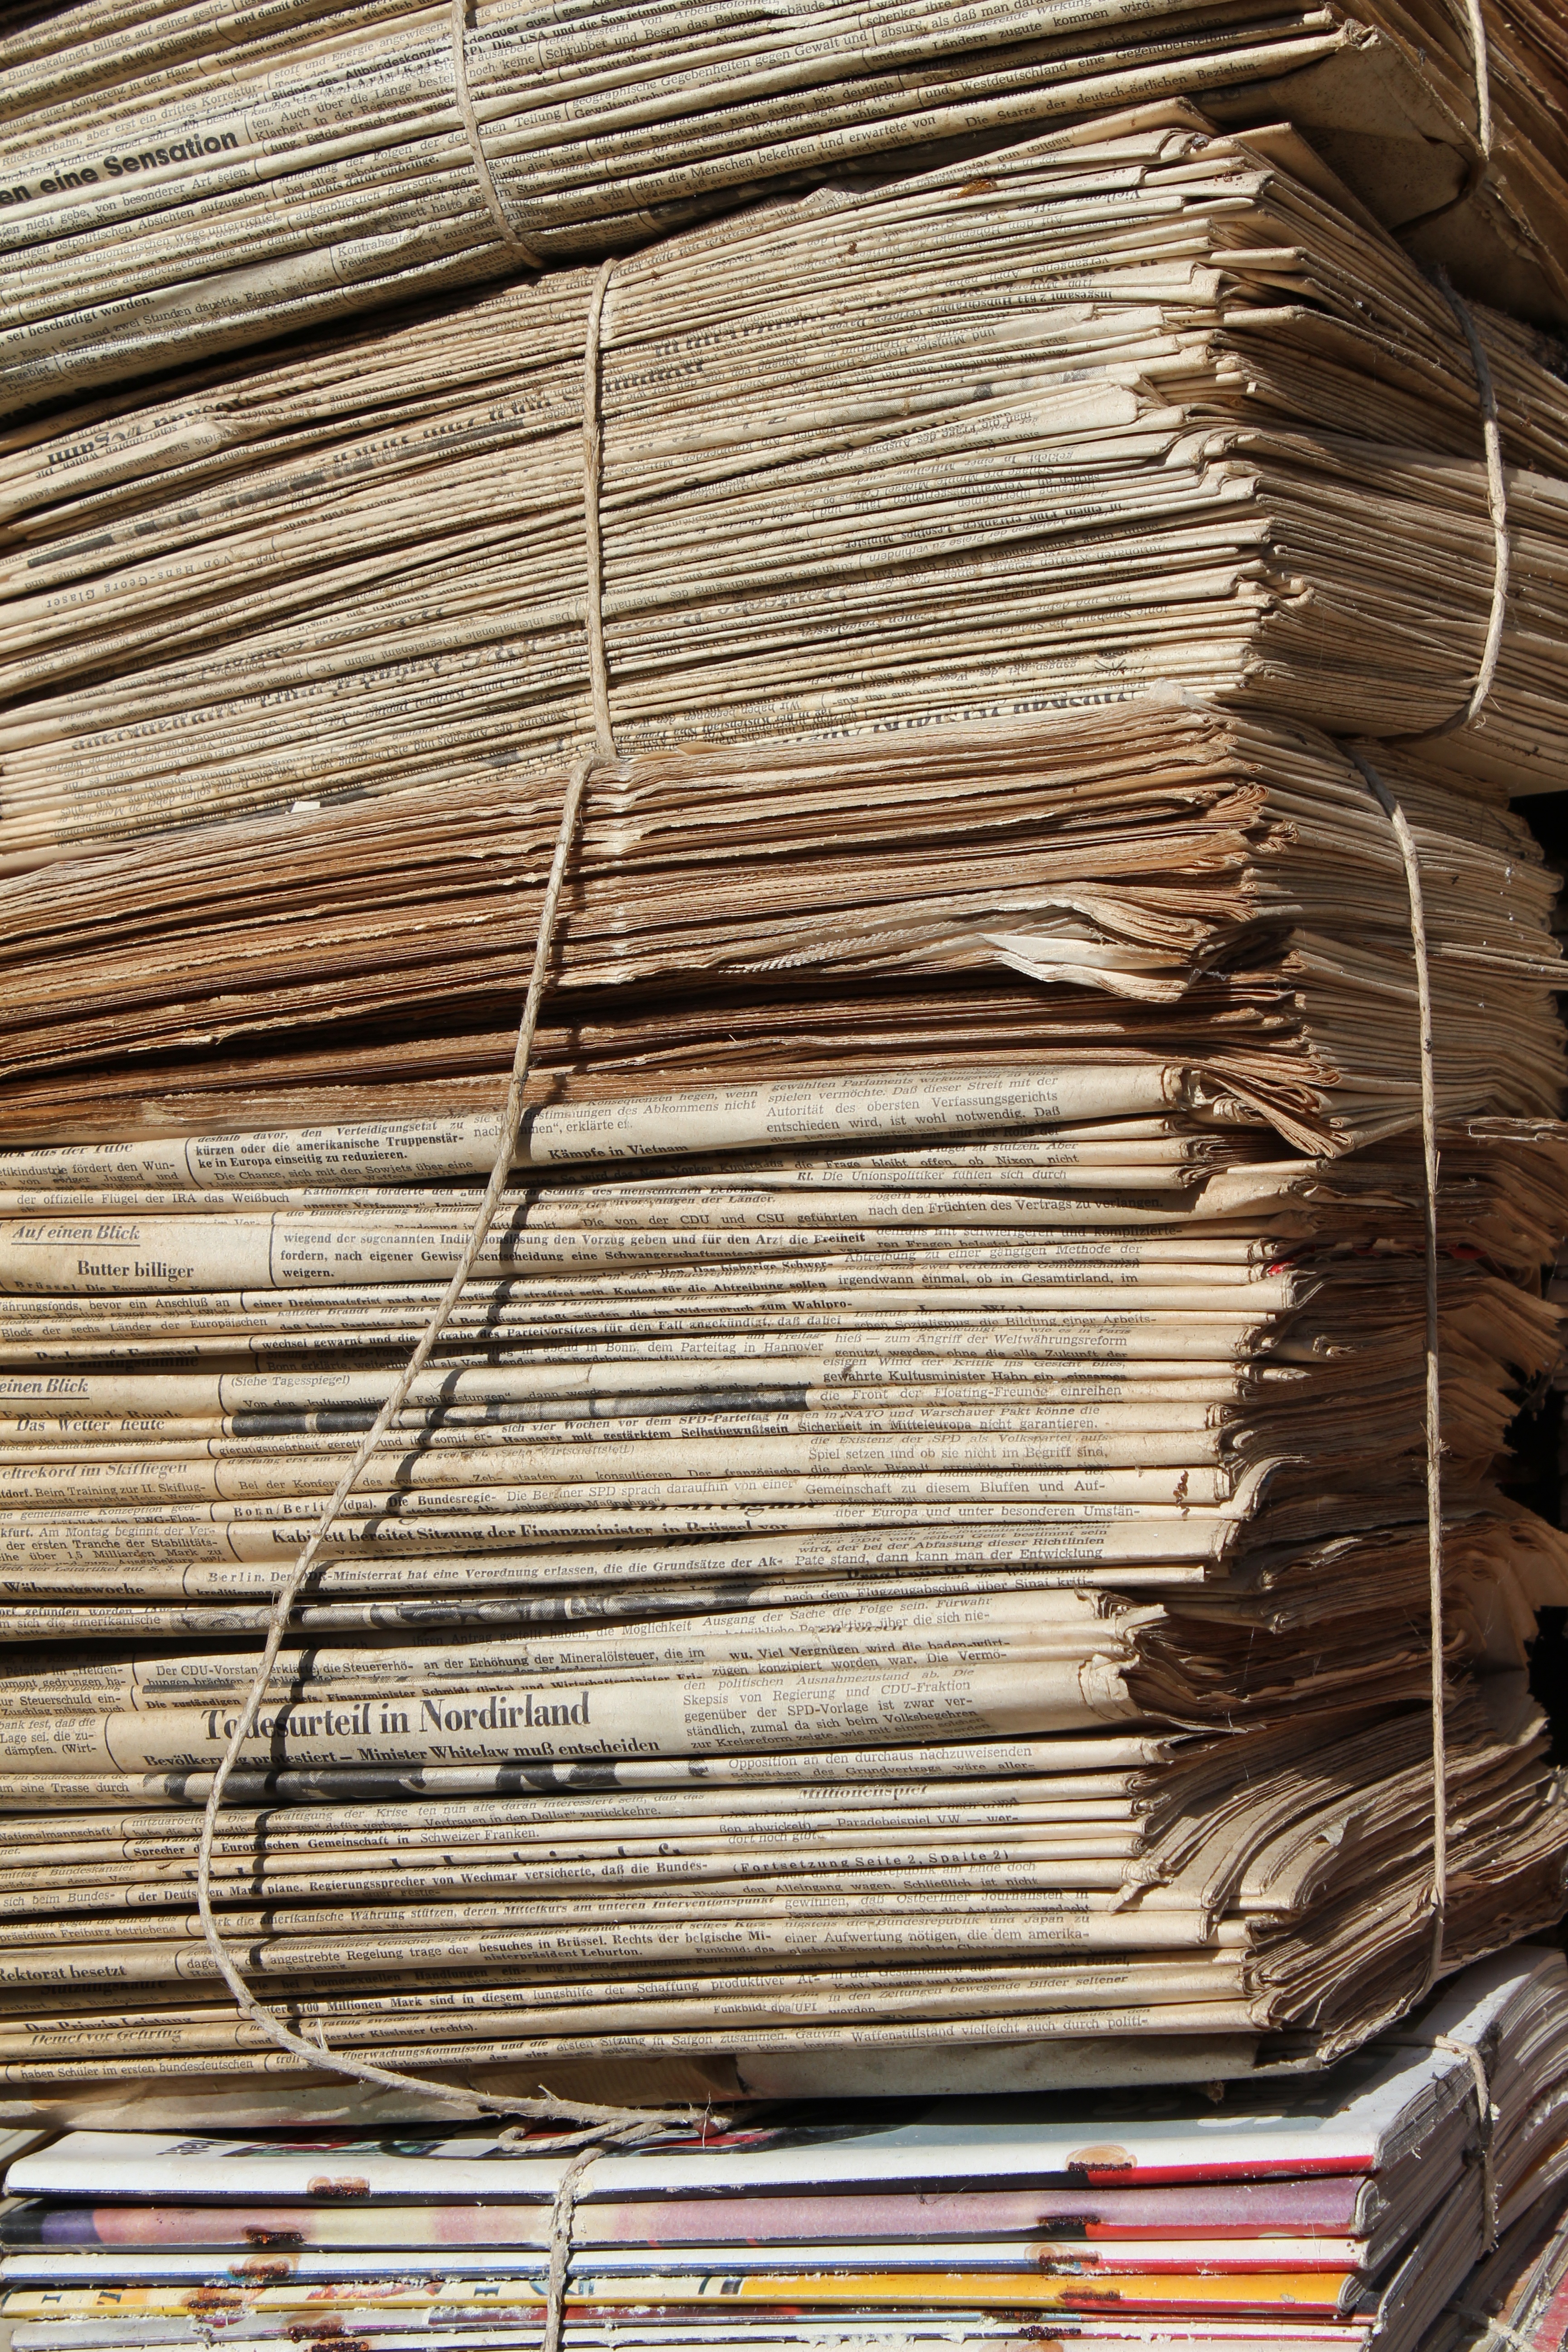
wood, newspaper, line, stack, paper, lumber, material, art, waste, archive, recycling, disposal, commodity, man made object, paper industry, waste paper, paper stack, window covering